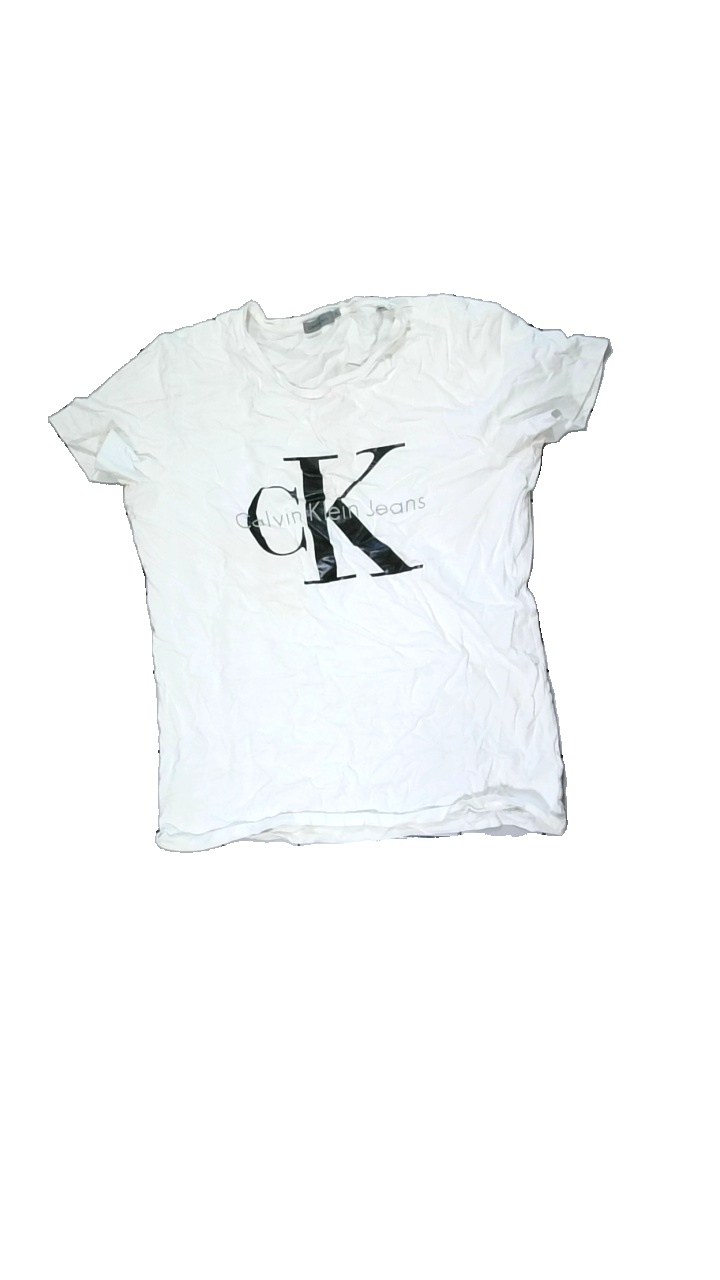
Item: T-shirt (Ladies)
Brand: Calvin Klein
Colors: White
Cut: Regular
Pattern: Logo print
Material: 100% cotton
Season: All
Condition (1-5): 2
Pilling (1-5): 5
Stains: Major
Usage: Export
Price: <50